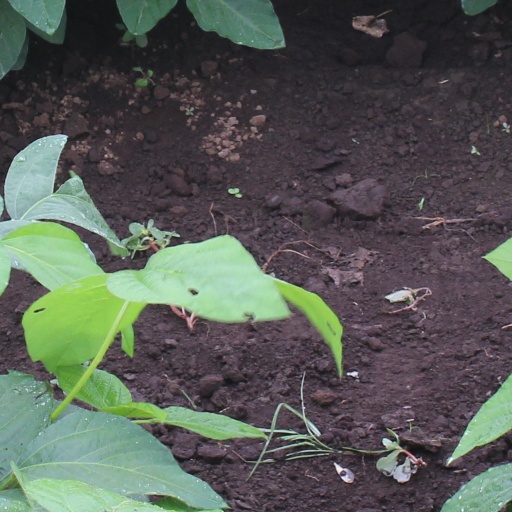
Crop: soybean